Webby Awards

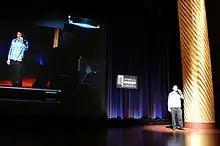
2008 Webby Awards, Chocolate Rain

In its early years, the organization was one of several vying to be the premiere internet awards show. Both shows would compare themselves to the Oscars, as did media outlets such as "The New York Times" to Canada's "Globe & Mail".